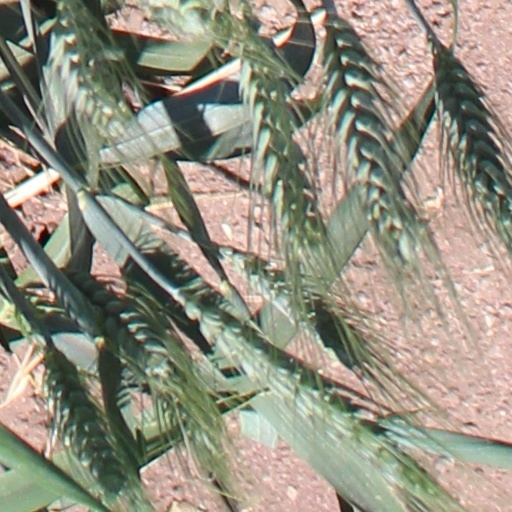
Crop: wheat